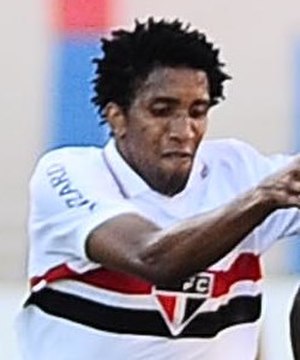
Bruno Cortez
Bruno Cortez er en brasiliansk fodboldspiller.